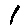
Label: 1